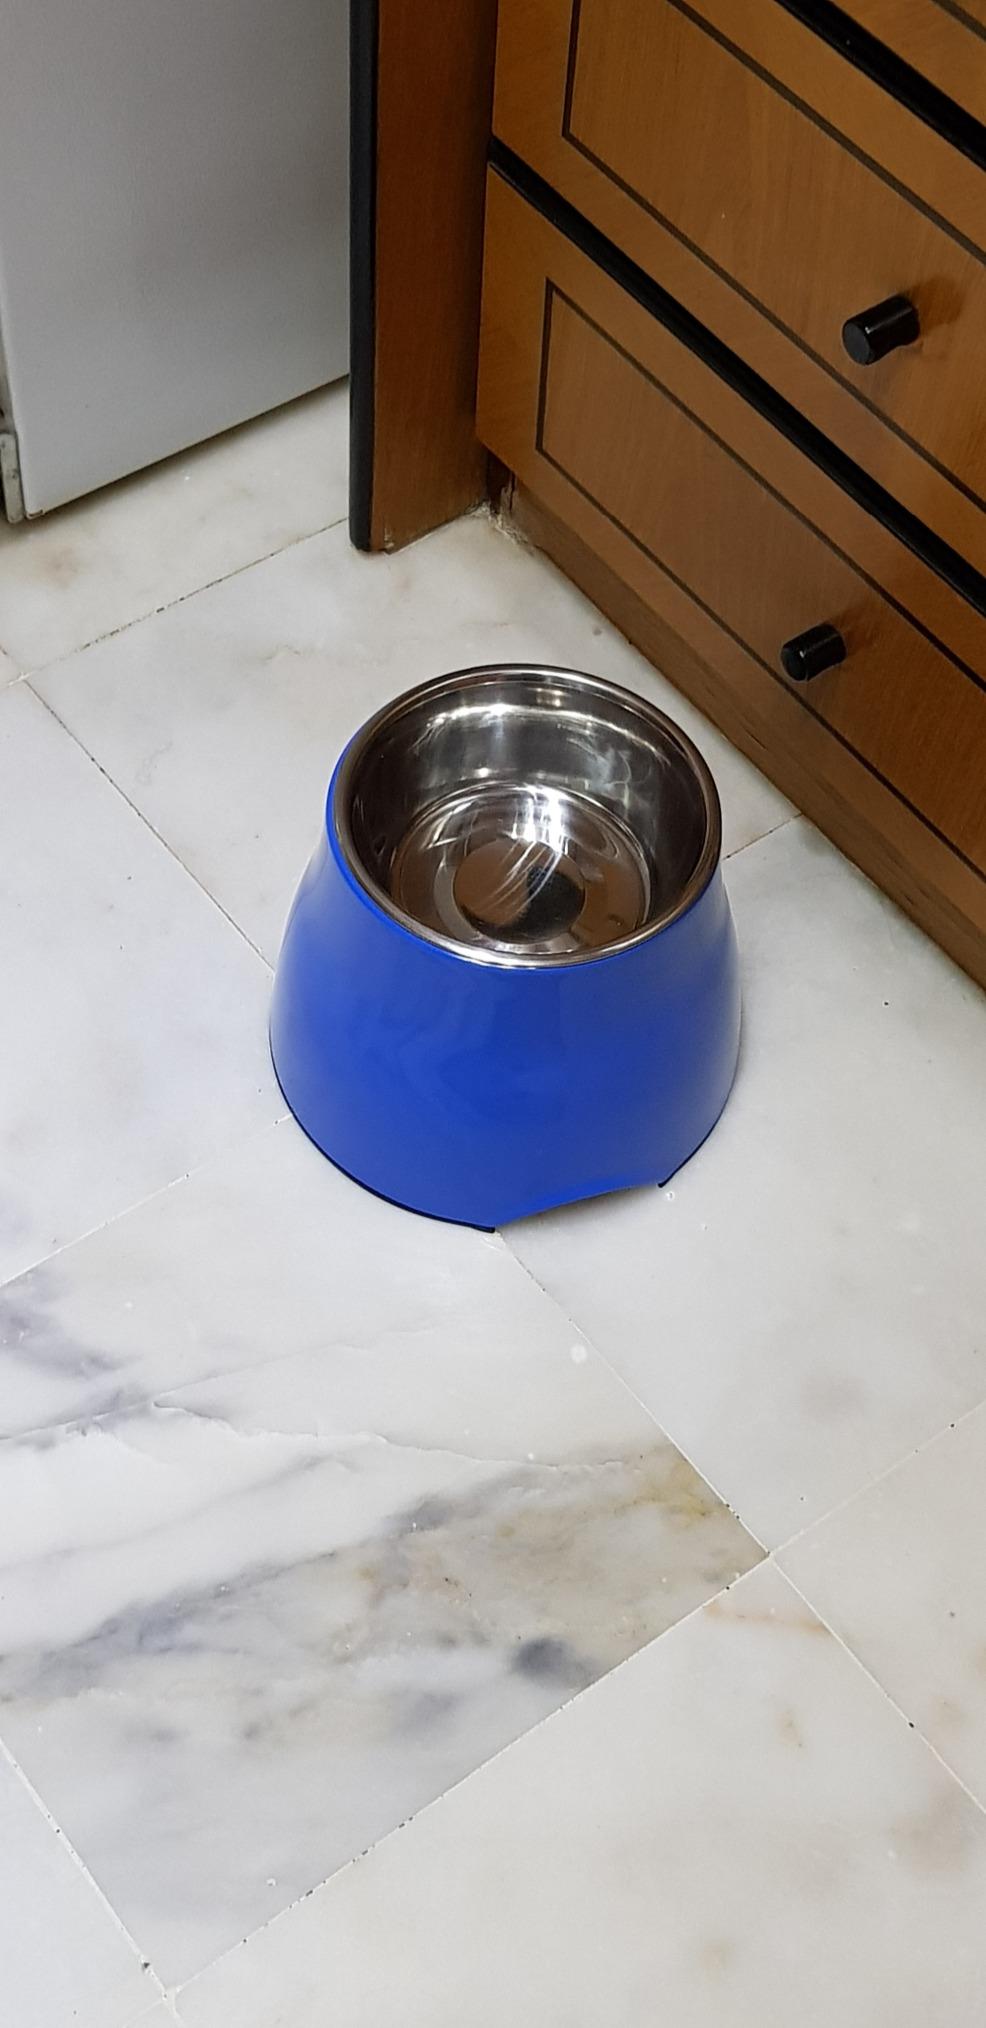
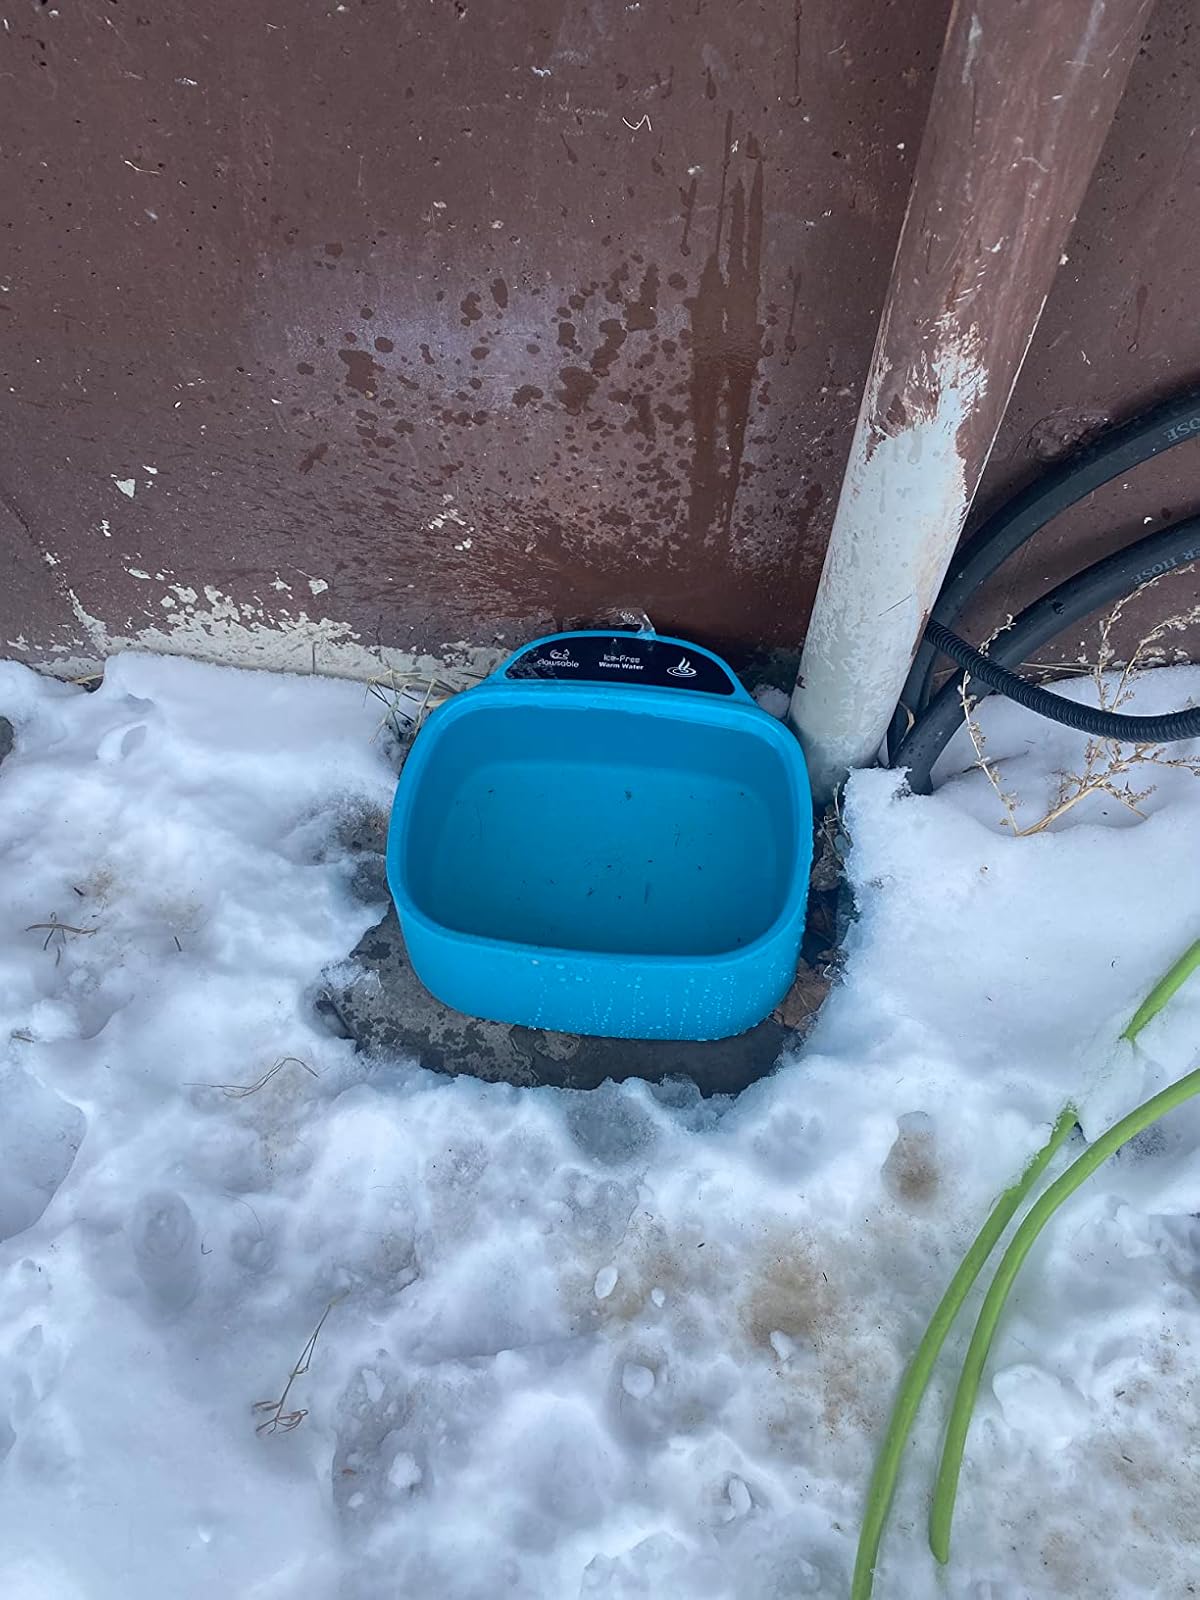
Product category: items_bowl
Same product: no